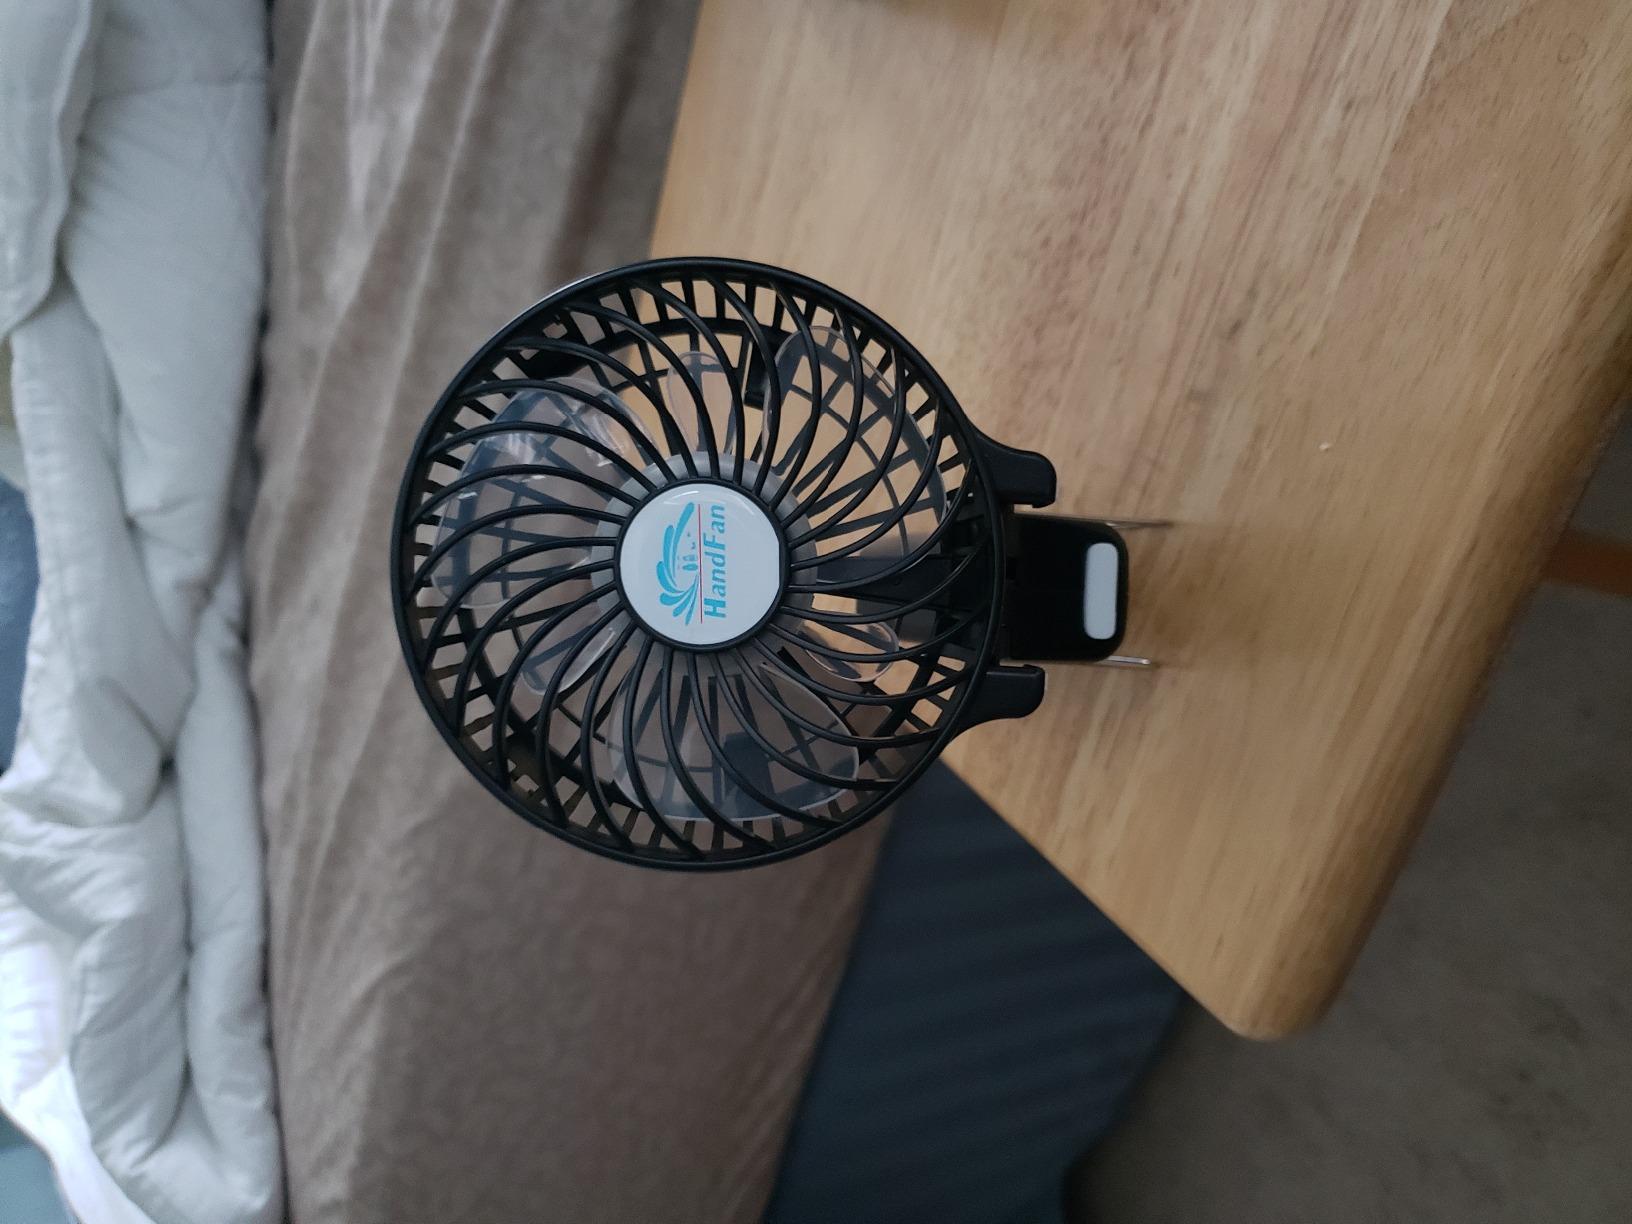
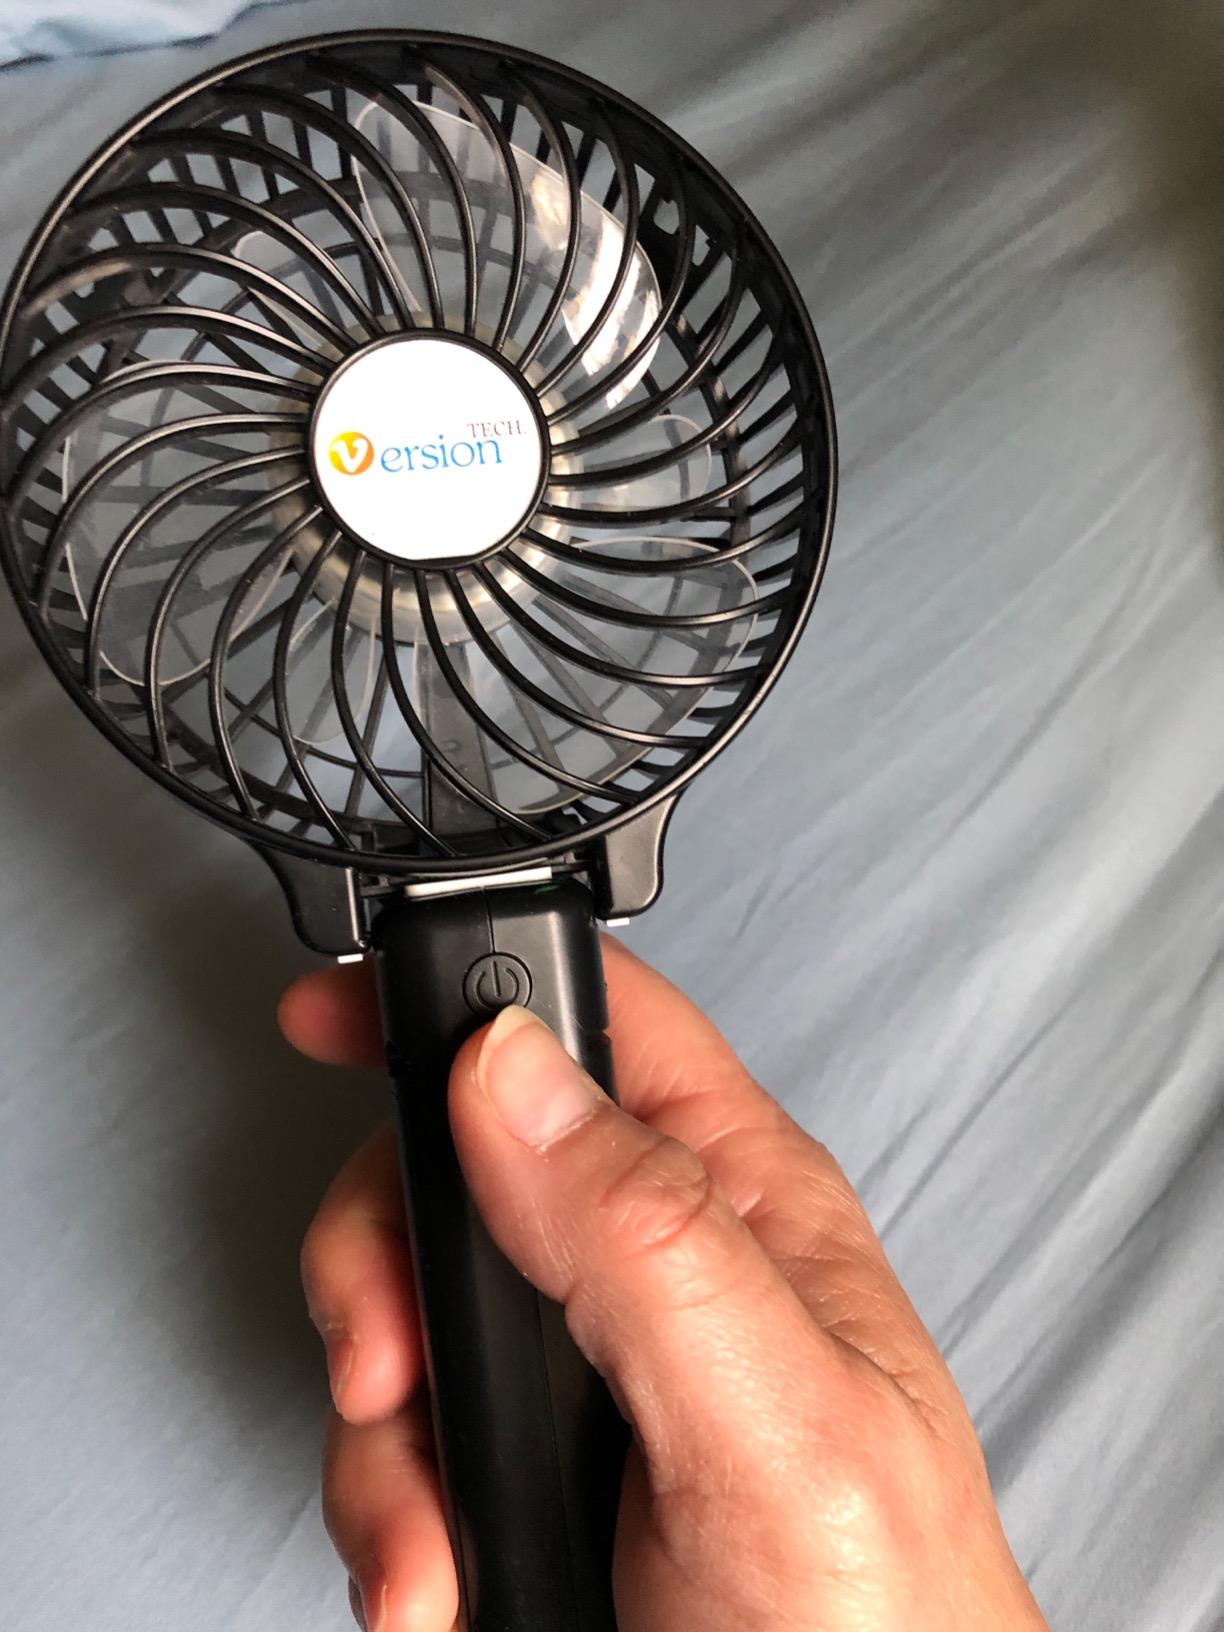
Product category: fan
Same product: yes